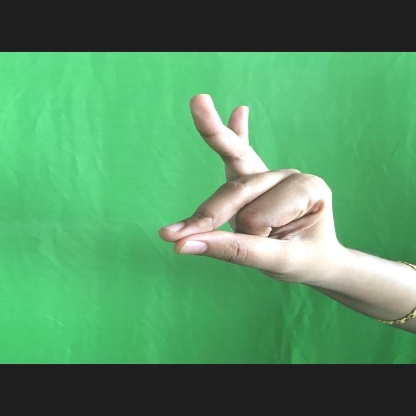
Mudra: Bramaram